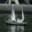
Label: ship